Cherkovna Point

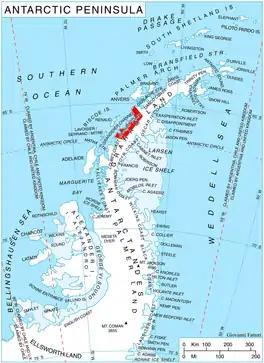
Location of Graham Coast on the Antarctic Peninsula

Cherkovna Point (‘Nos Cherkovna’ \'nos cher-'kov-na\) is the sharp point projecting 1.7 km into the head of Barilari Bay on Graham Coast in Graham Land, Antarctica, formed by an offshoot of Mezzo Buttress. The point is named after the settlements of Cherkovna in Northeastern Bulgaria.